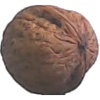
Label: Walnut 1